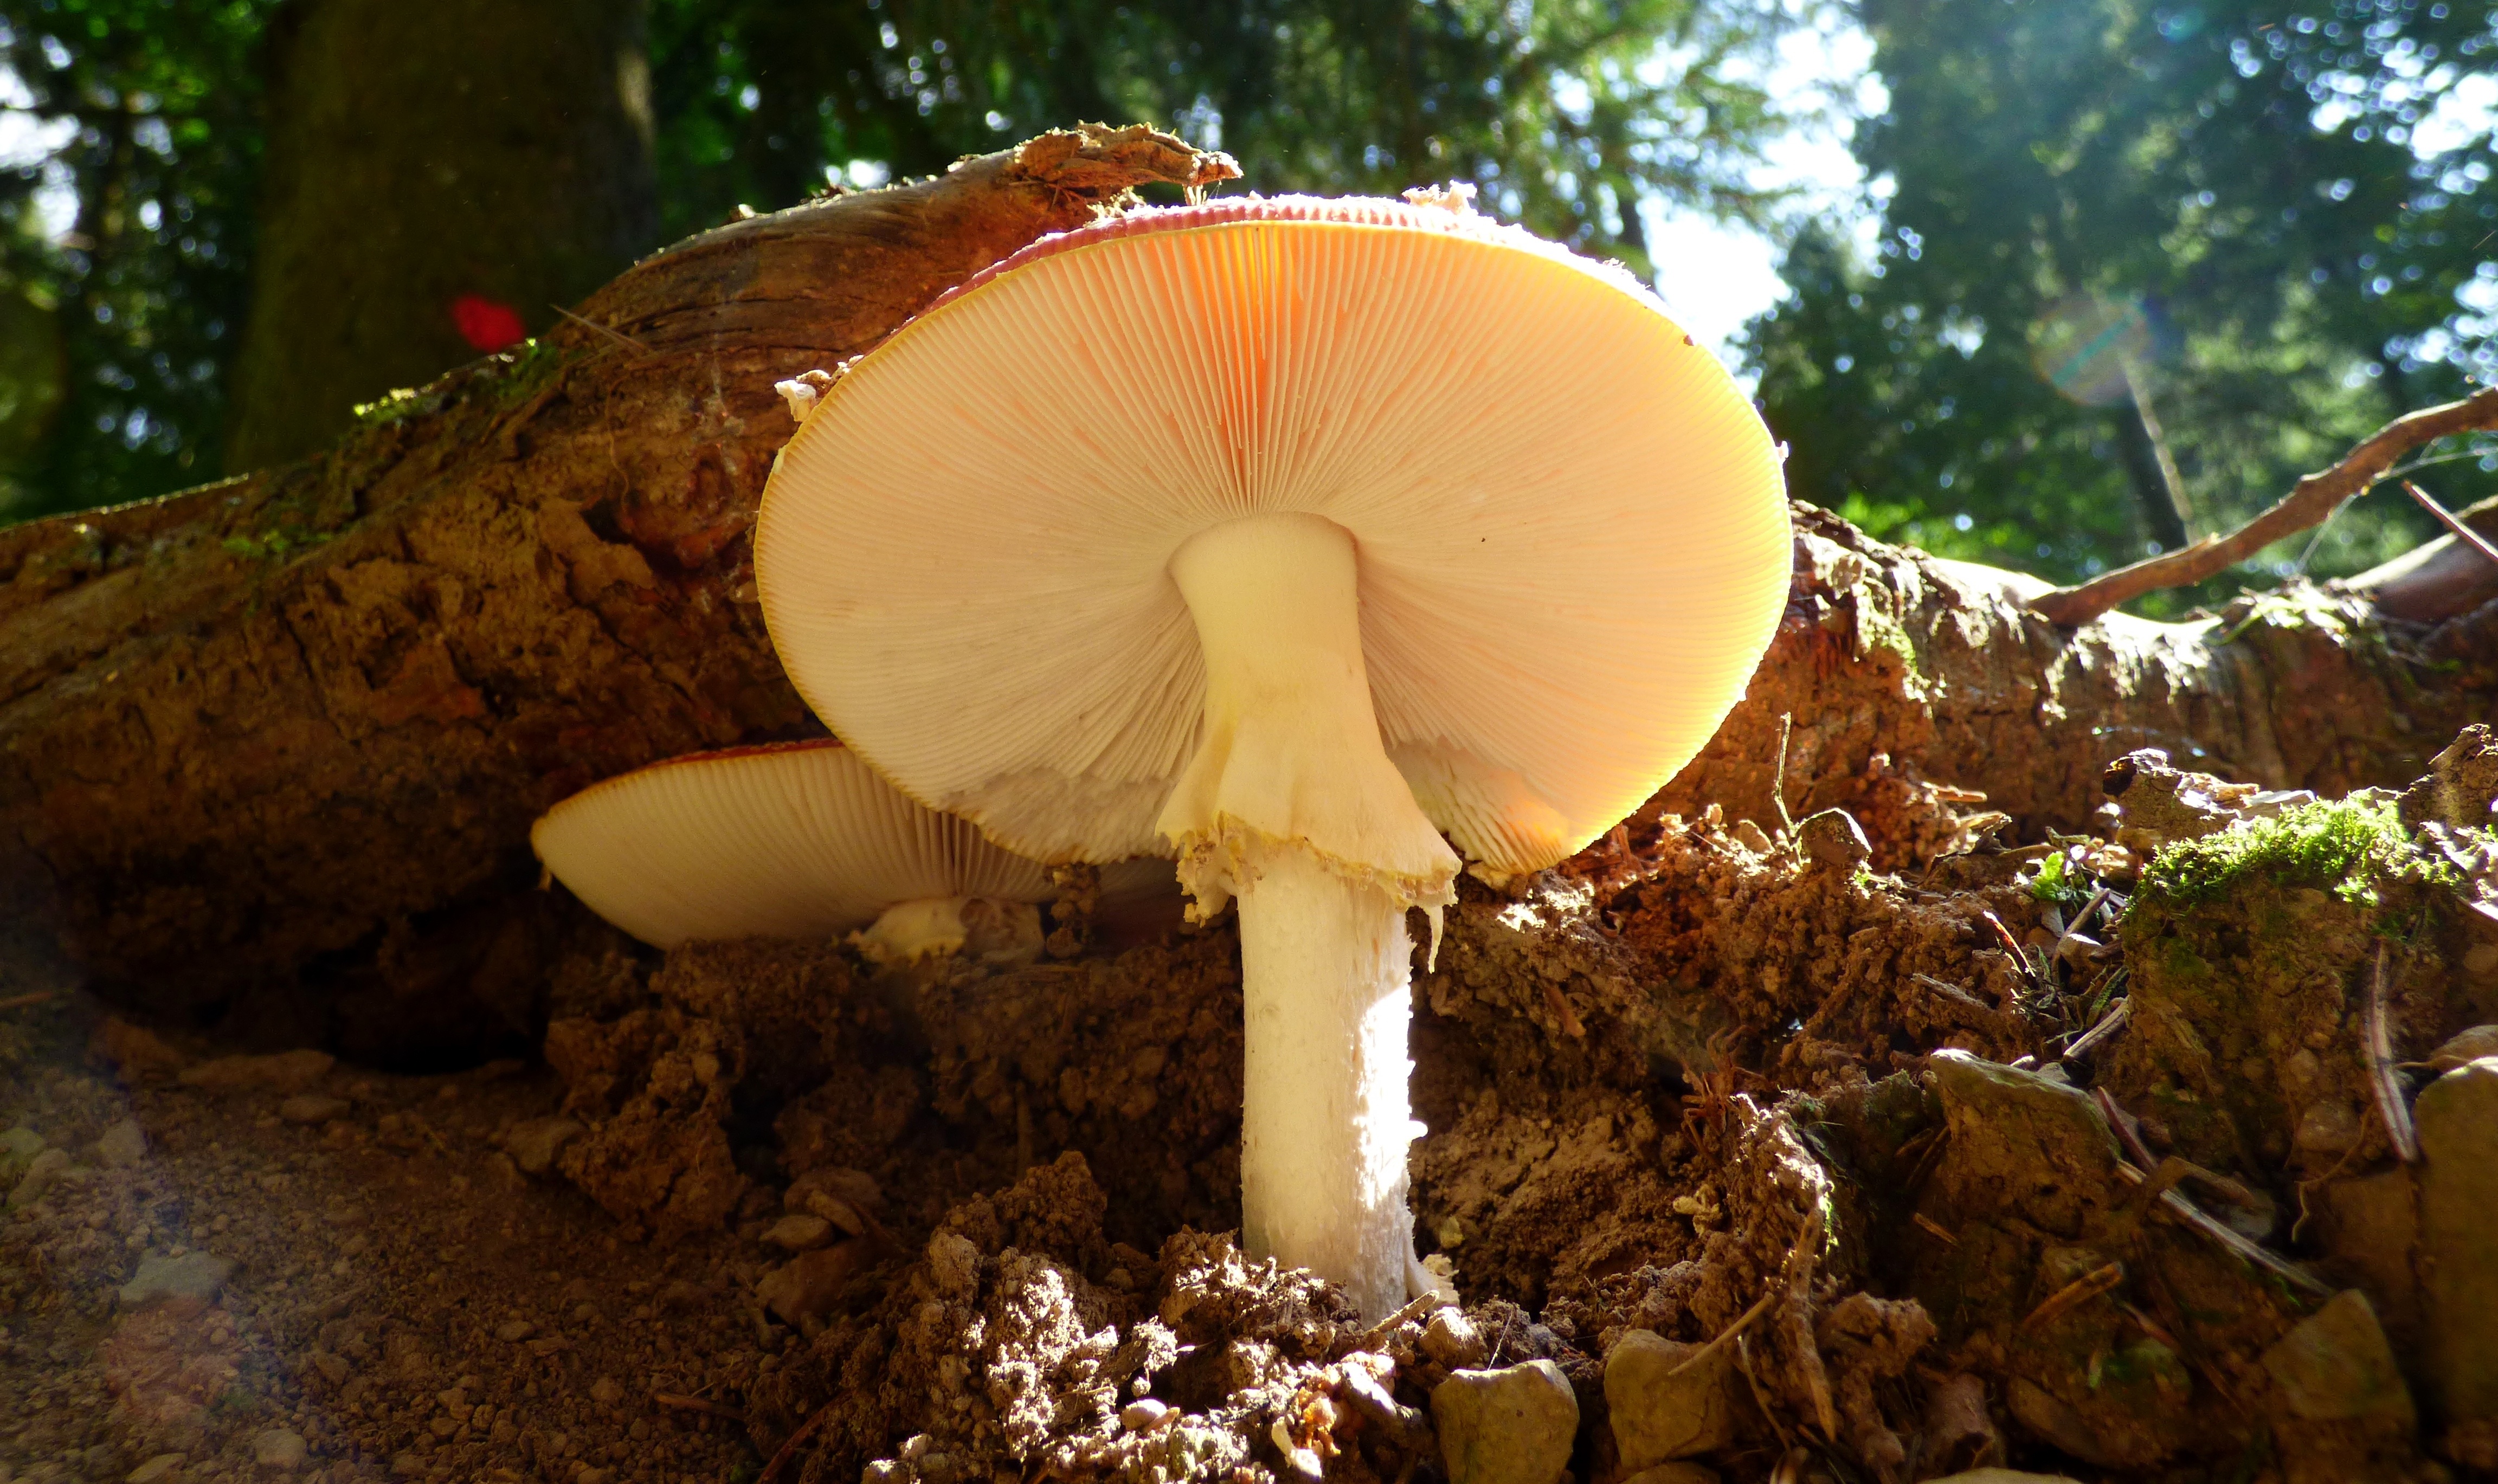
tree, nature, forest, autumn, mushroom, flora, fungus, tracks, woodland, bolete, agaricus, macro photography, matsutake, oyster mushroom, edible mushroom, medicinal mushroom, agaricomycetes, agaricaceae, champignon mushroom, penny bun